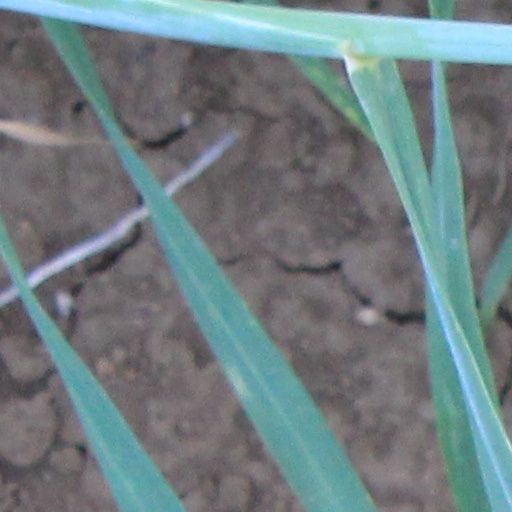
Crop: wheat